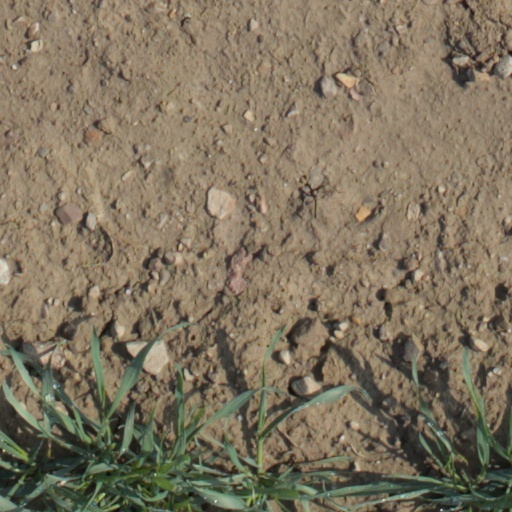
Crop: wheat